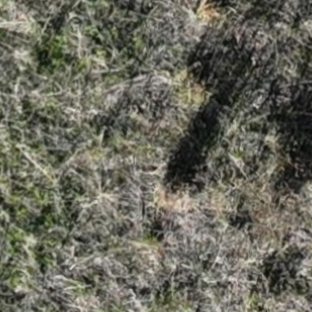
Month: october